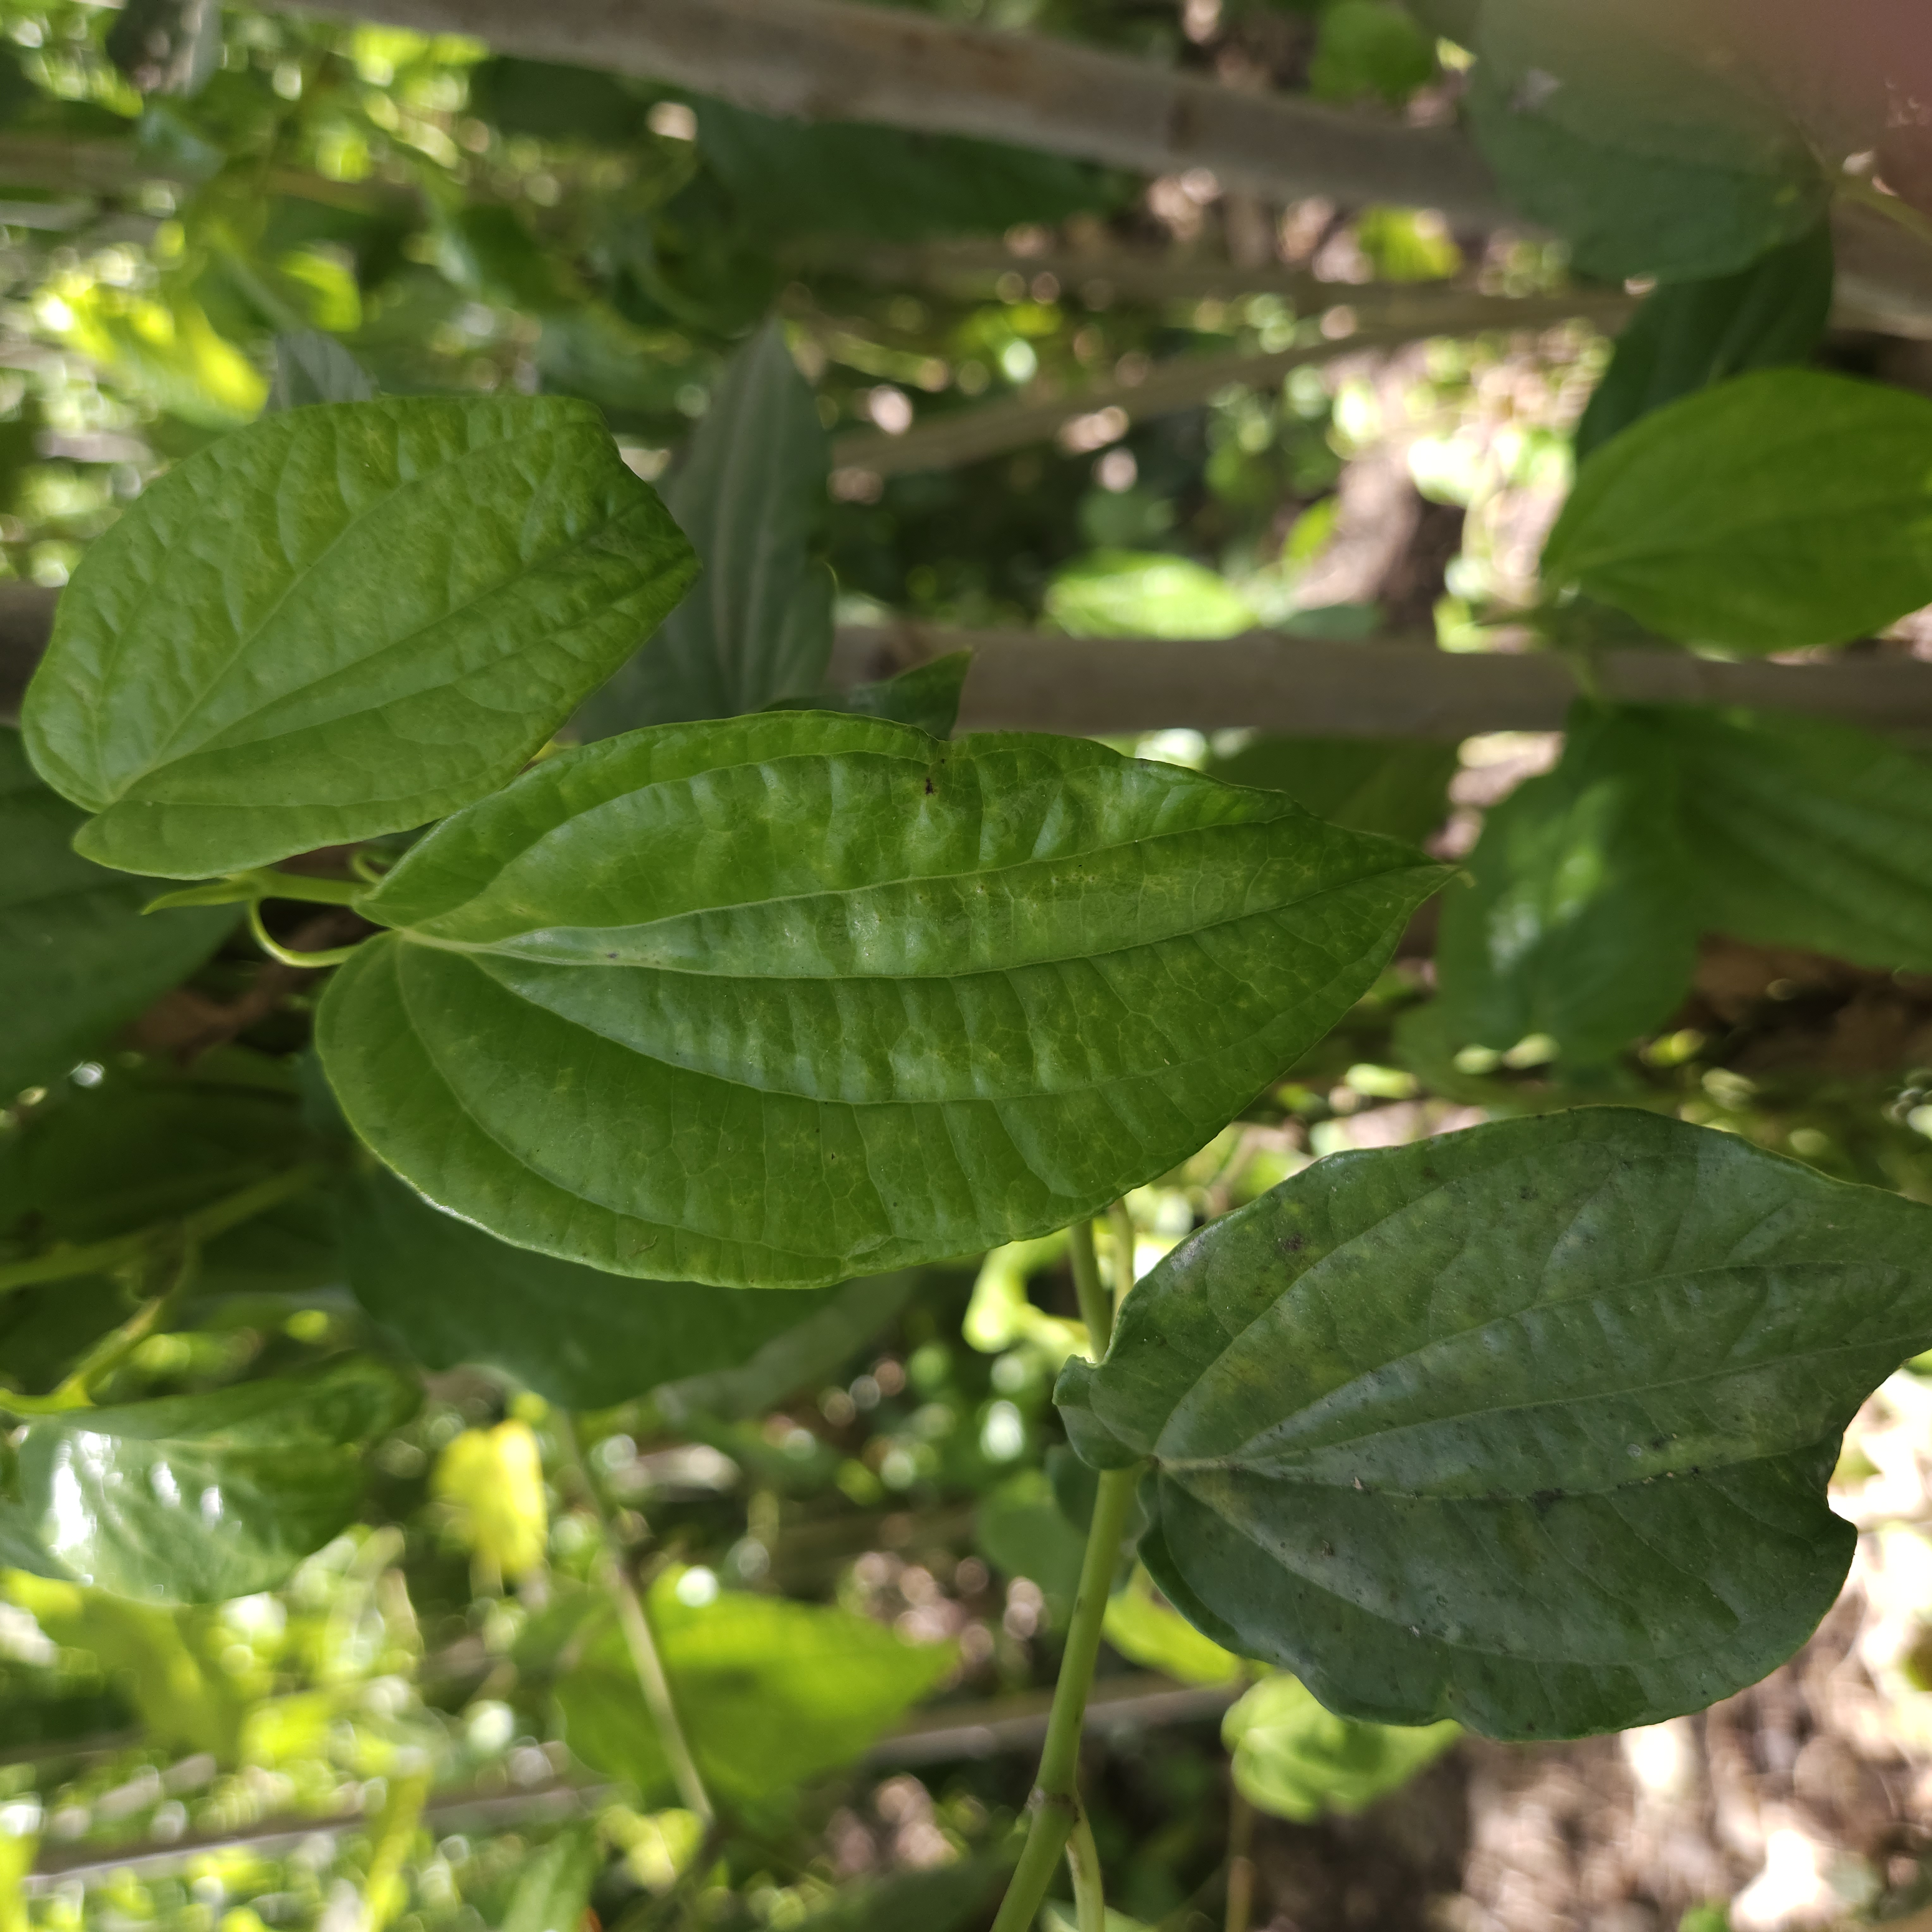
Label: Healthy